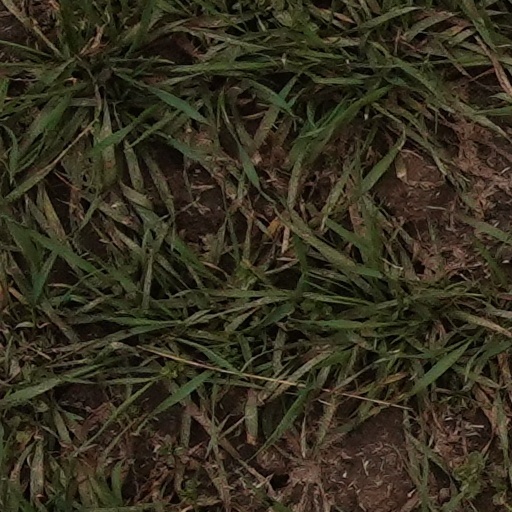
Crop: wheat